Barbara Flügel

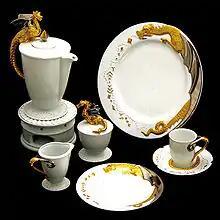
Dragonware in gold and platinum by Barbara Flügel

Flügel was born in Naila. She studied design at the Johann Friedrich Böttger Institute in Selb.